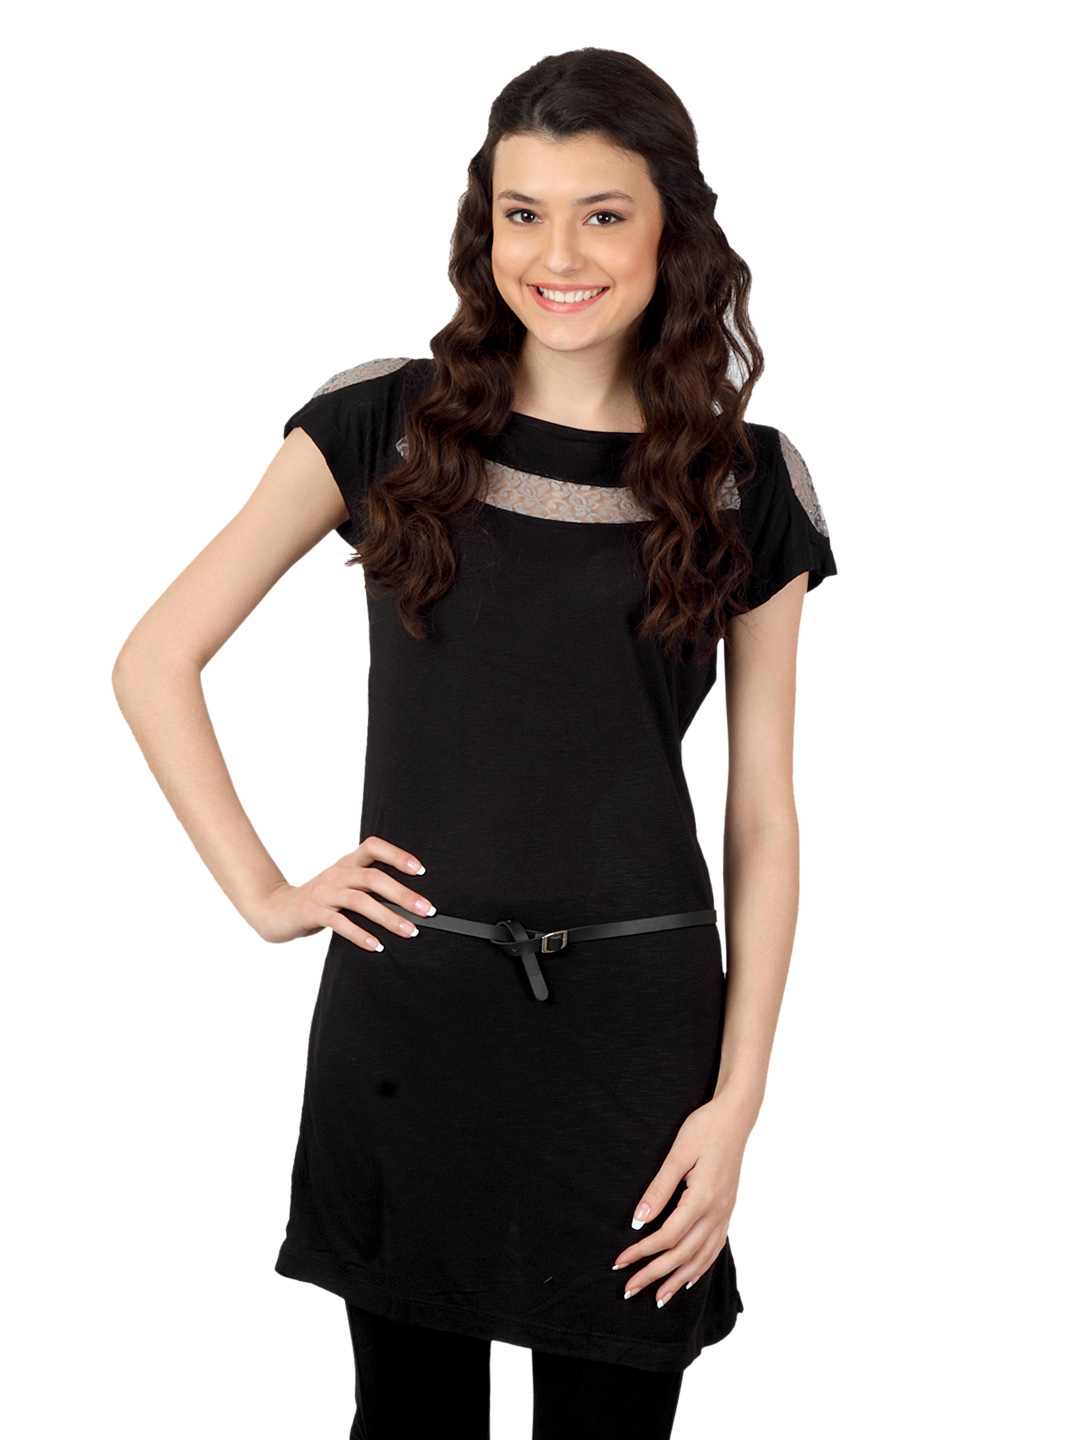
Sepia Women Black Top
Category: Apparel / Topwear / Tops
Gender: Women
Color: Black
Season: Summer 2012
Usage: Casual